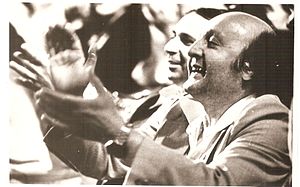
Fikret Amirov
Akshin Alizade og Fikret Amirov i 1980
Fikret Masjadi Dzjamil ogly Amirov var en aserbajdsjansk komponist. Amirov hører til en af de mest prominente komponister i Aserbajdsjan, ved siden af Kara Karaev.